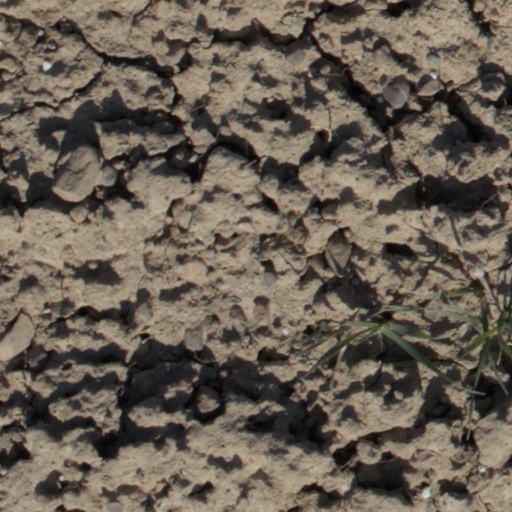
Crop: wheat